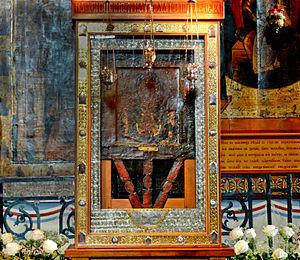
Notre-Dame du Signe ou icône du Miracle de la Mère de Dieu de l'Incarnation appartient au type d'icône russe dit orante. C'est une des icônes les plus vénérées. Sa célébration a lieu chaque année, le 27 novembre selon le calendrier julien.